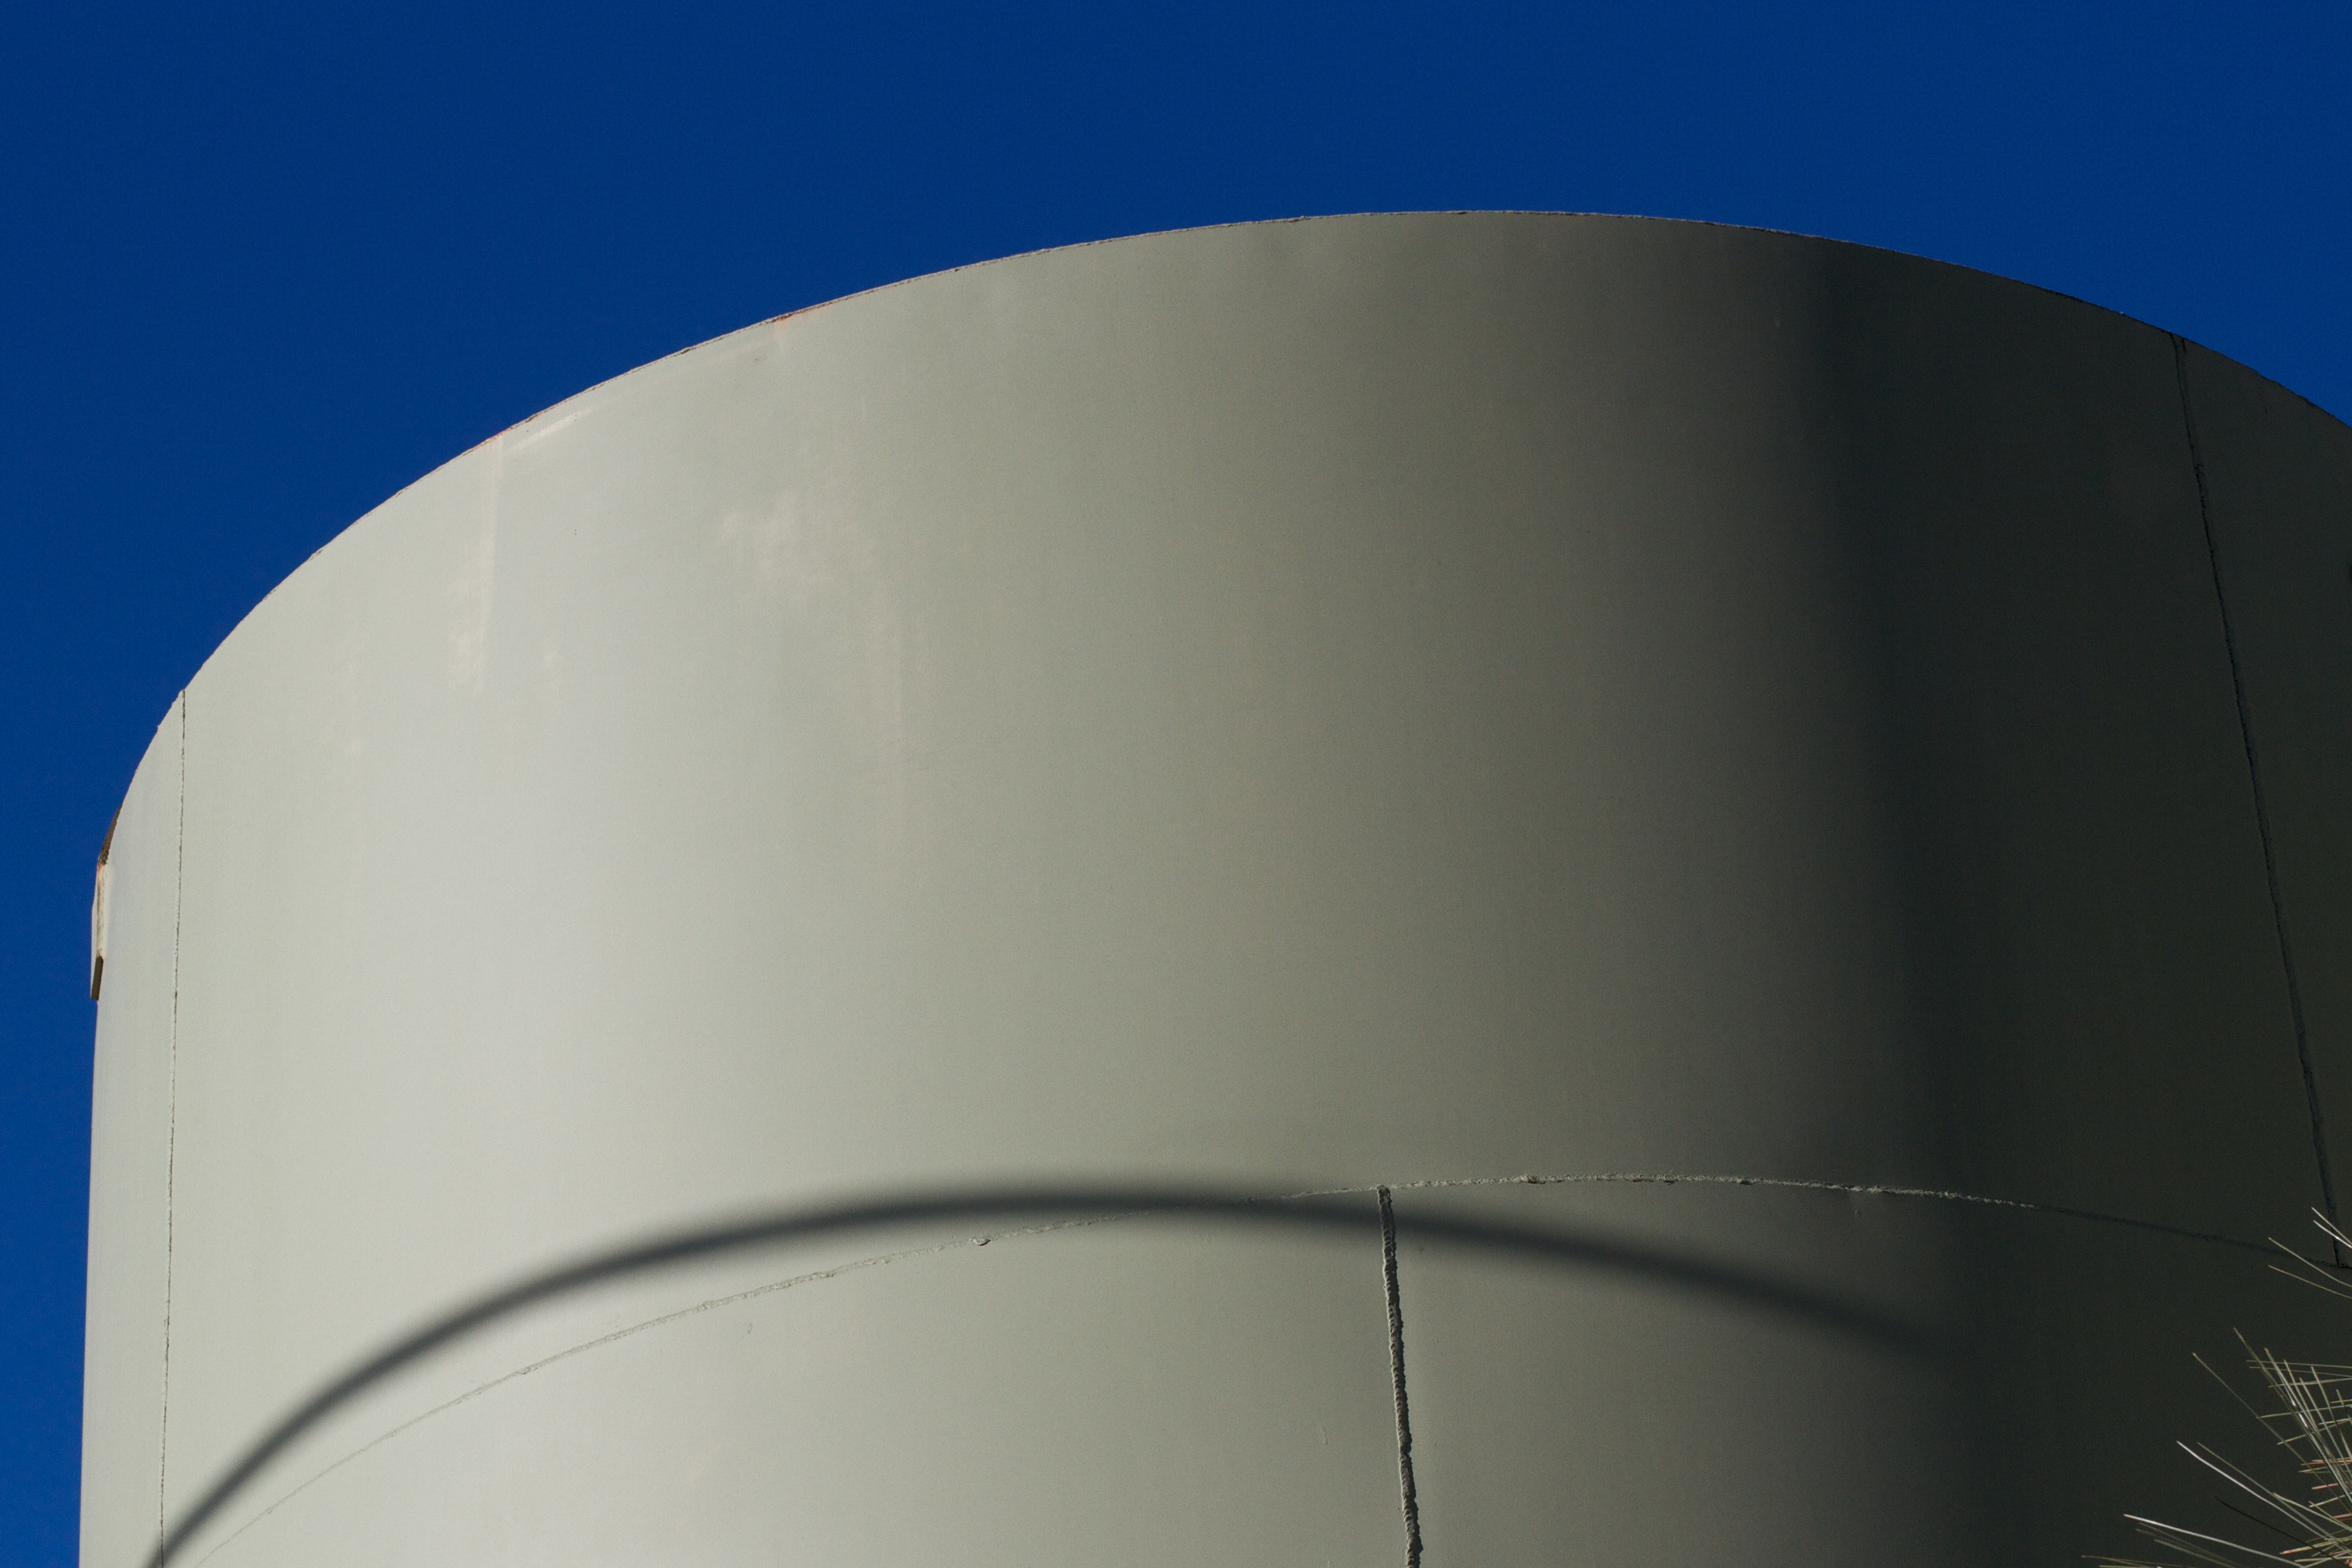
wing, light, sky, white, ceiling, green, blue, lighting, energy, dome, shape, atmosphere of earth